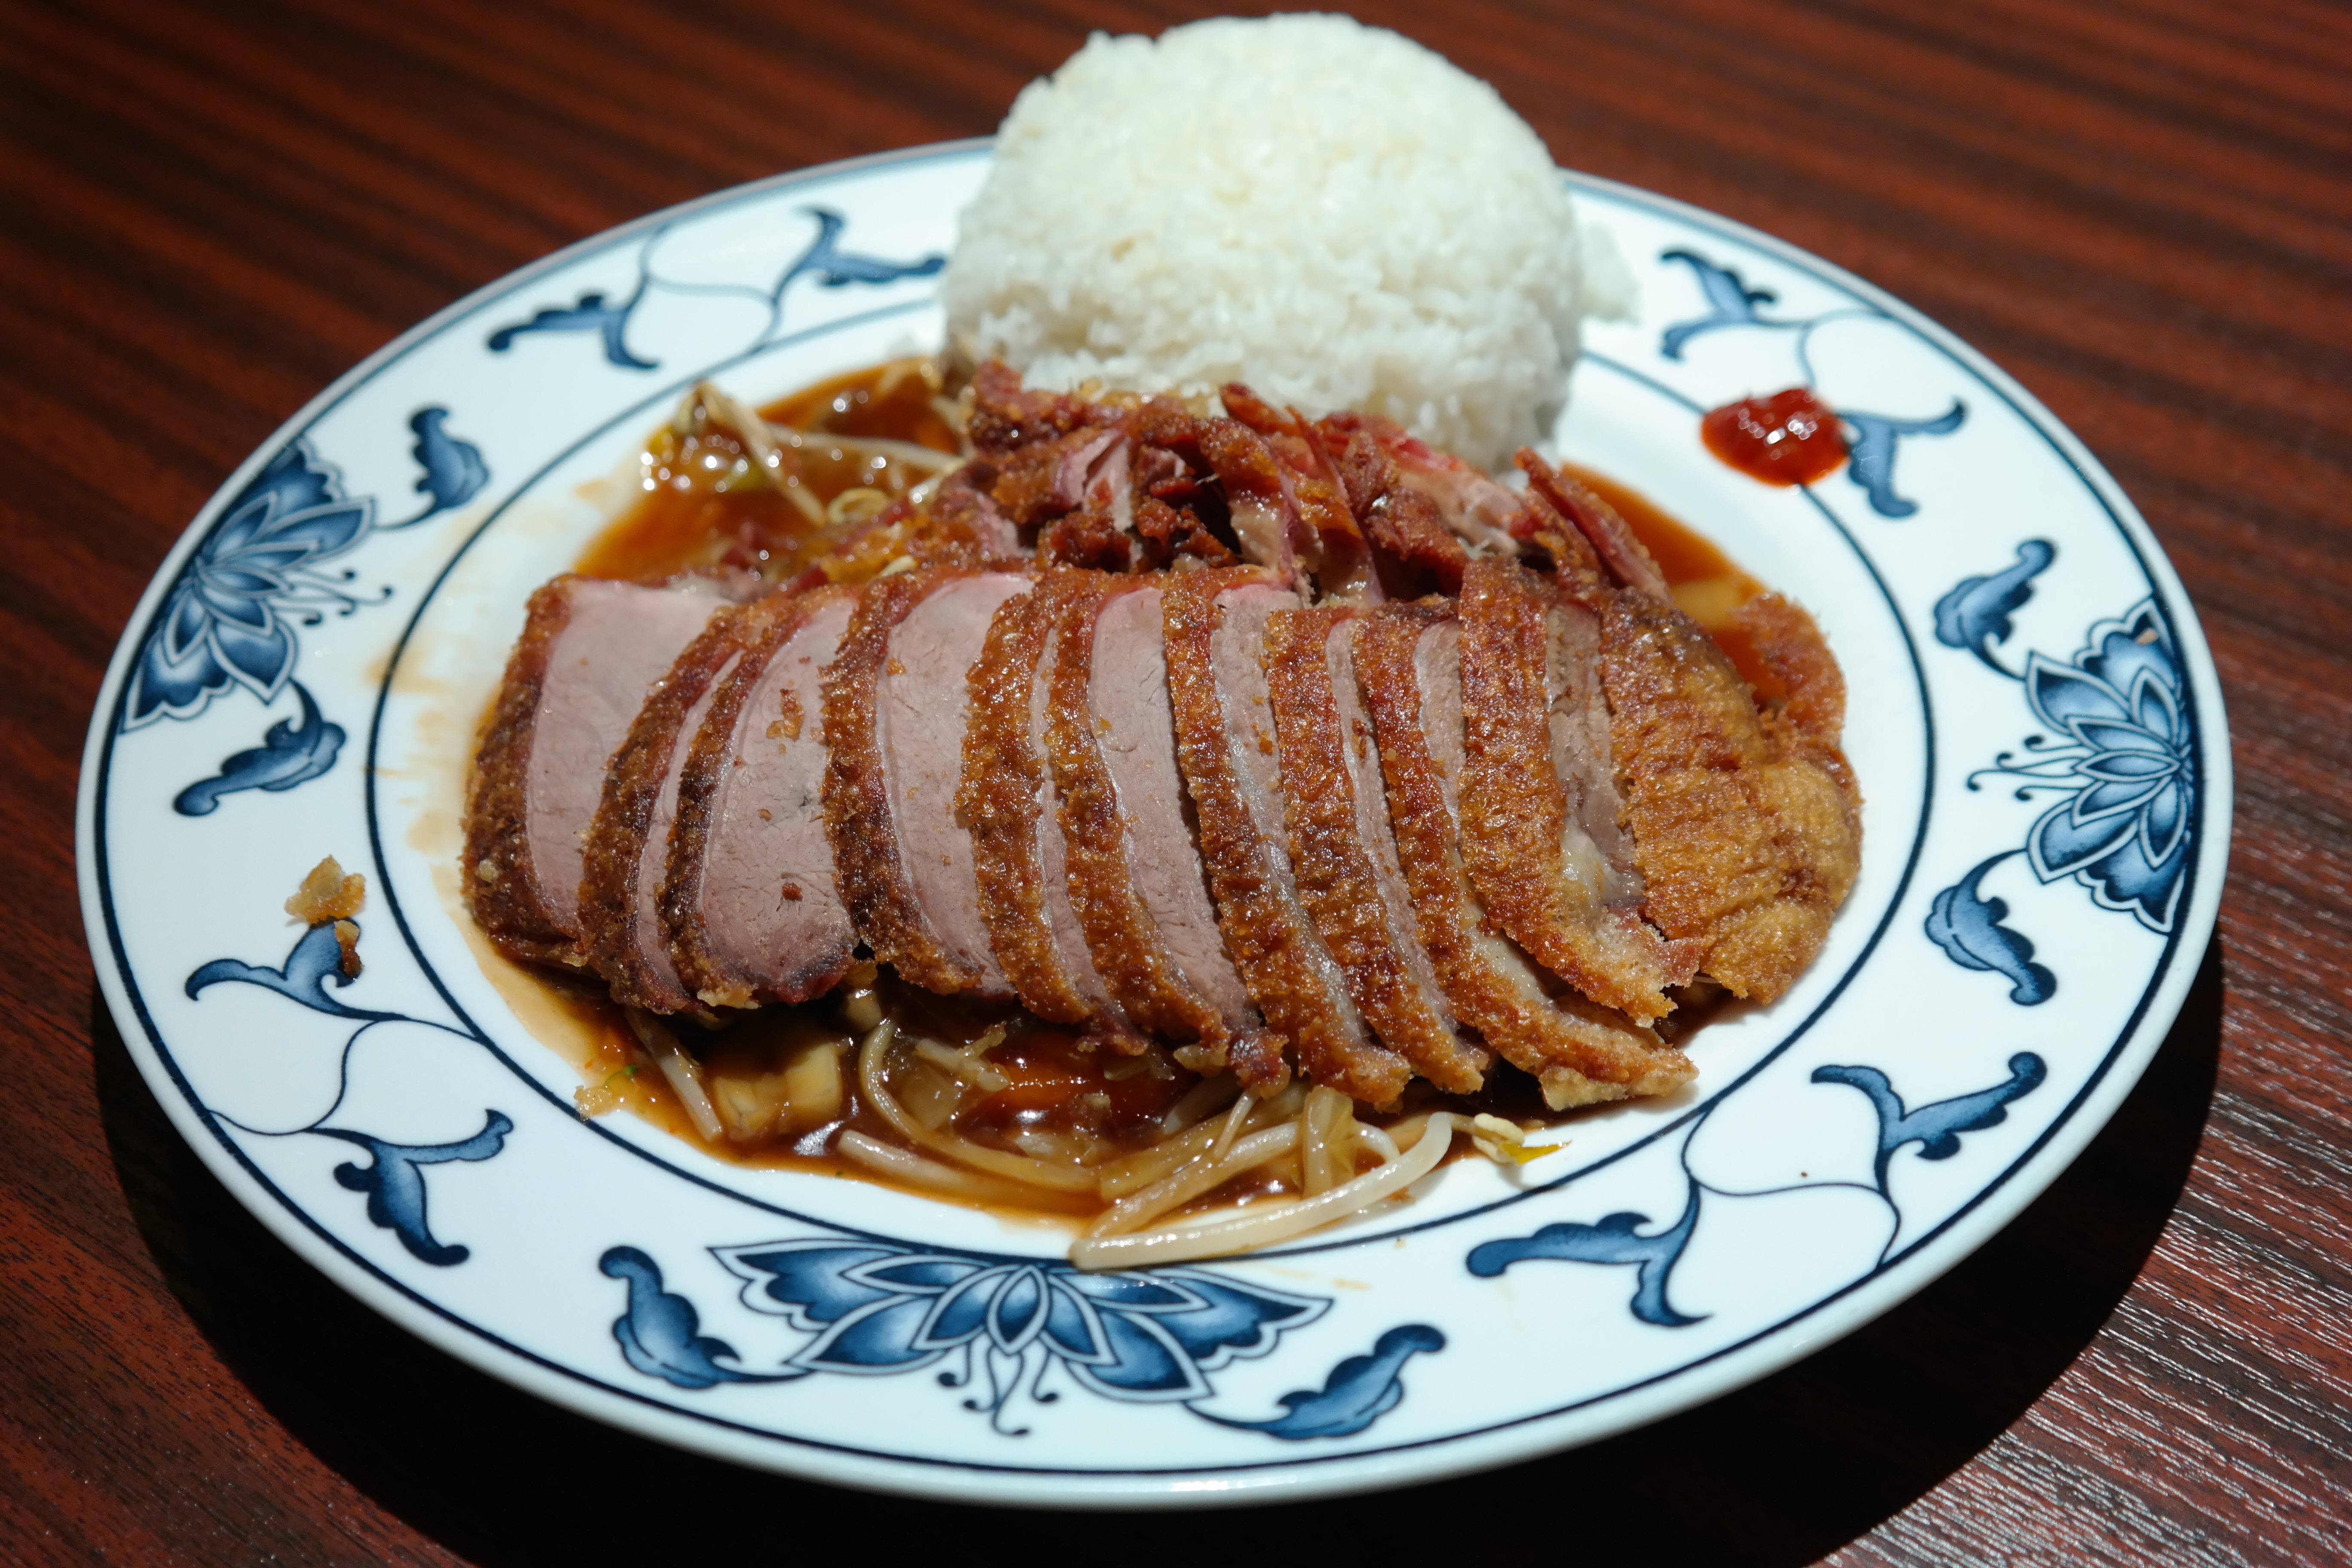
restaurant, dish, meal, food, chinese, plate, breakfast, eat, meat, lunch, cuisine, delicious, rice, steak, crust, asian food, fried, duck, roasted duck, crispy, hunger, rice dish, appetite, crispy duck, kind of chop suey, rice dumplings